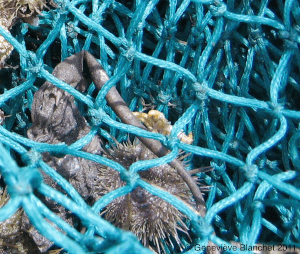
La larve est généralement définie comme étant le stade de développement entre le moment de l’éclosion, la fin du stade embryonnaire, et le stade adulte. Plusieurs groupes de métazoaires possèdent des larves avec des morphologies et modes de vies très différents les un des autres. Toutefois, les larves de métazoaires occupent généralement une niche écologique différente de celle dustade adulte et elles sont également morphologiquement différentes; c’est-à-dire qu’elle possède un plan corporel distinct des adultes. Le stade larvaire sous-entend automatiquement qu’il doit y avoir une ou plusieurs métamorphoses importantes pour mener au stade adulte.